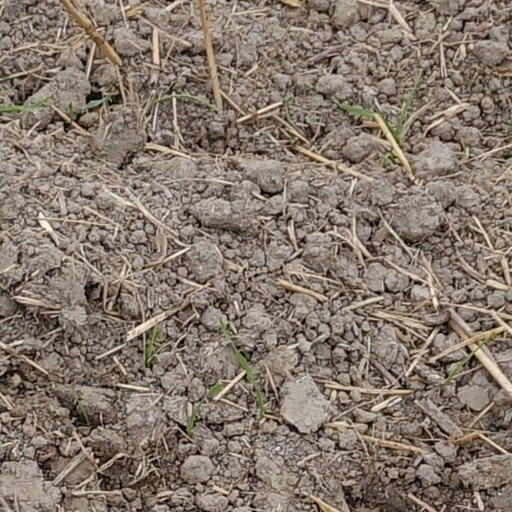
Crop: wheat